Robert Mandell (conductor)

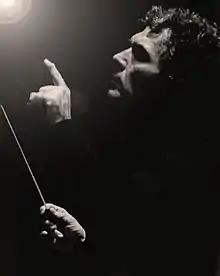

Robert Mandell (22 August 1929 – 25 April 2020) was an American-born British-based conductor. He conducted family and children's concerts, and stage musicals.